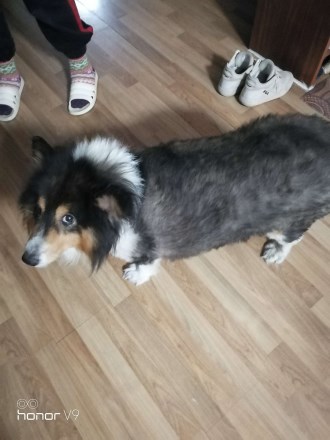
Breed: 274-n000110-Shetland_sheepdog